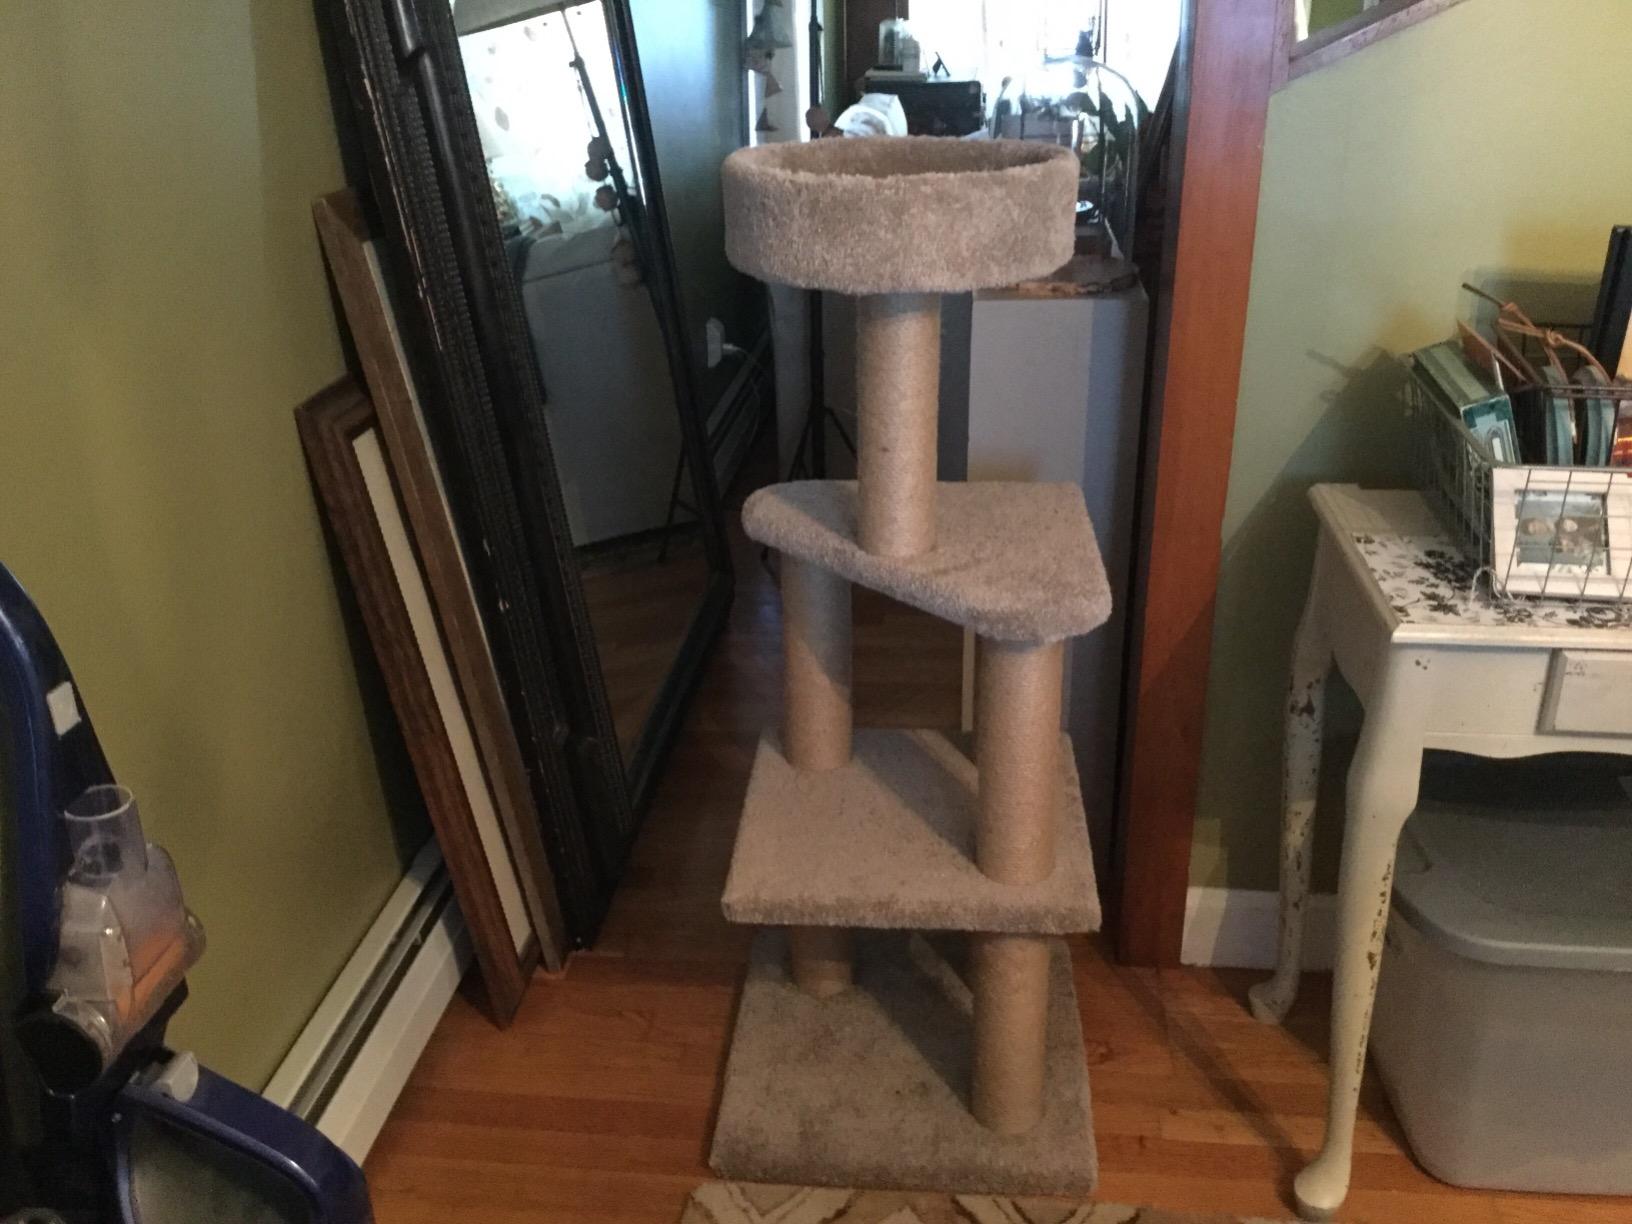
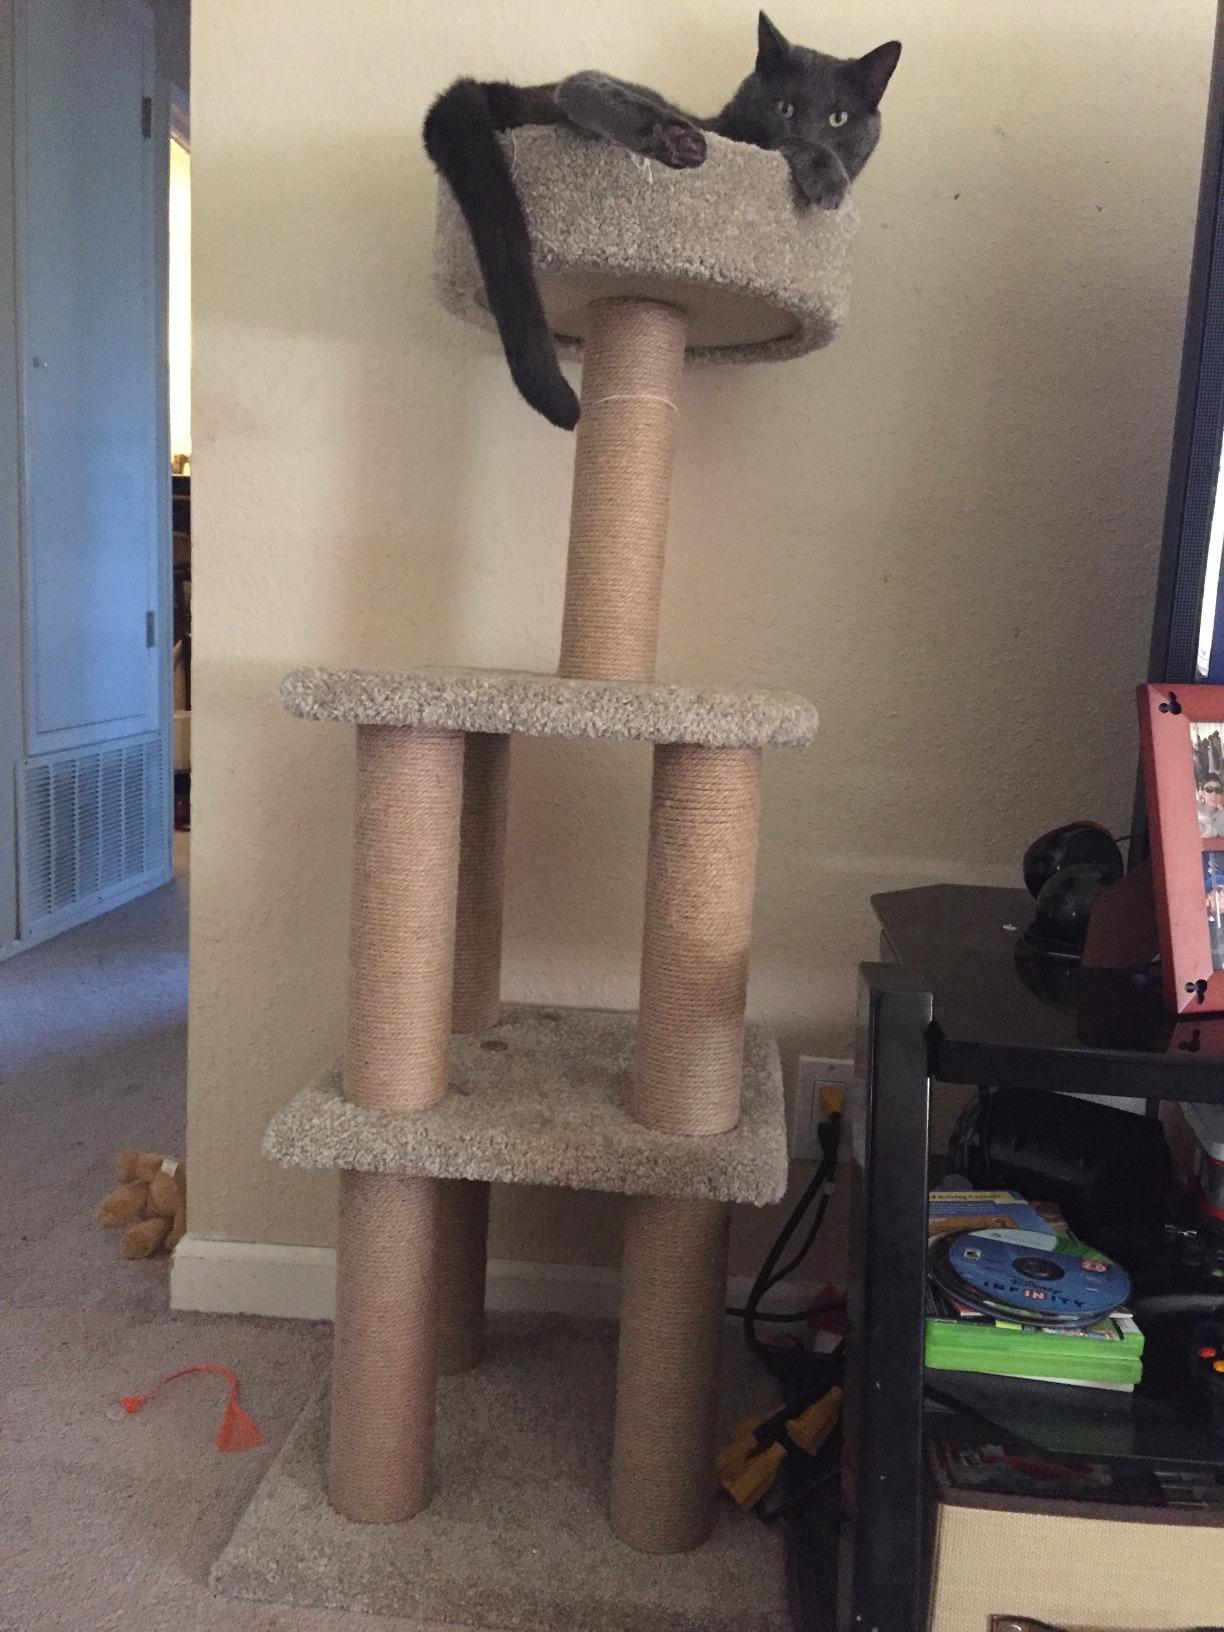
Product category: items_cat tree
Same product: yes